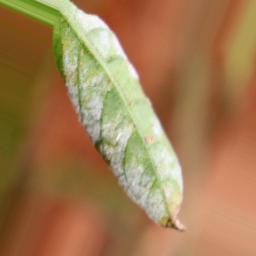
Label: powdery mildew